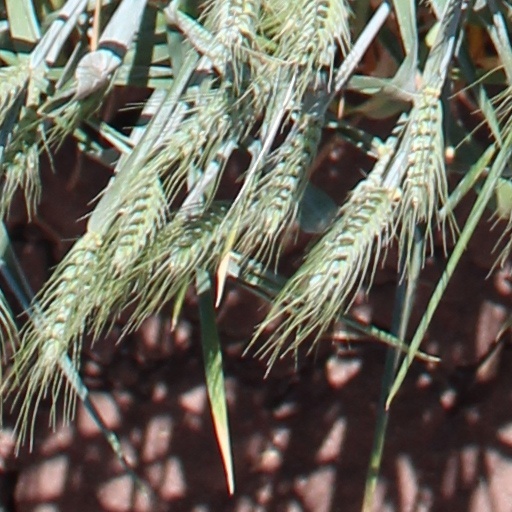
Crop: wheat